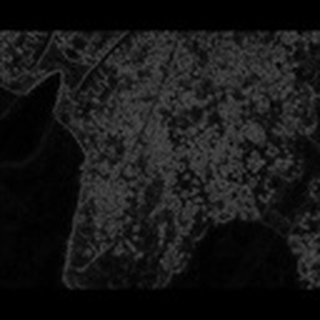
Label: cotton_aphids